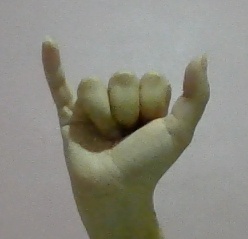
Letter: ya